AgeHa

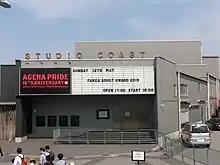
Front entrance of the Studio Coast event space (2019)

ageHa (also as 'AGH') was a weekend club event in Tokyo, Japan. It was held on Friday and Saturday at the Usen Studio Coast event space in the Shin-Kiba district, which also hosted live concerts and other events. The word "Ageha" is Japanese for 'Swallowtail butterfly'. The event's name has also been presented in the 3-letter-version 'AGH' in capital letters, for instance on the official staff shirts. If the three letters are pronounced separately in German, they are pronounced as "ah-geh-ha", similar to the Japanese pronunciation of the club's name.